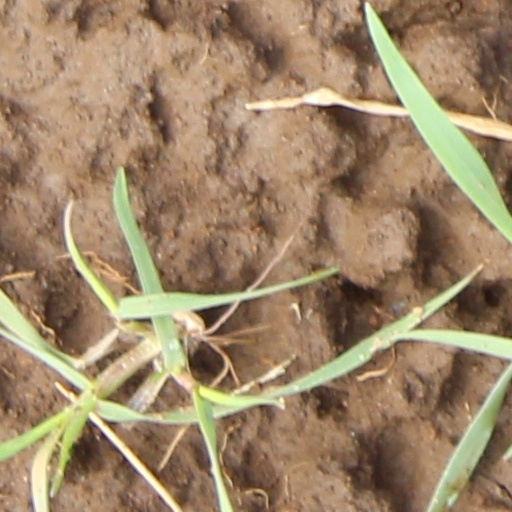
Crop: wheat